Before the Rain (1994 film)

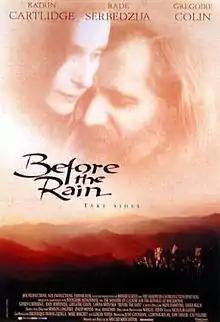
Theatrical release poster

Before the Rain is a 1994 Macedonian war film written and directed by Milcho Manchevski, starring Katrin Cartlidge, Rade Šerbedžija, Grégoire Colin and Labina Mitevska. Photographed by Manuel Teran, edited by Nicolas Guster and featuring an original score by Macedonian band Anastasia, the film received critical acclaim.